Romeo and Juliet

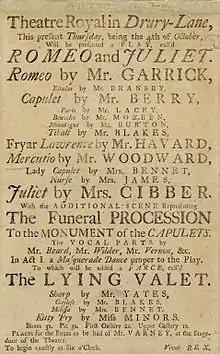
The playbill from a 1753 production at the Theatre Royal in Drury Lane starring David Garrick

A number of critics have found the character of Mercutio to have unacknowledged homoerotic desire for Romeo. Jonathan Goldberg examined the sexuality of Mercutio and Romeo utilising queer theory in "Queering the Renaissance" (1994), comparing their friendship with sexual love. Mercutio, in friendly conversation, mentions Romeo's phallus, suggesting traces of homoeroticism. An example is his joking wish "To raise a spirit in his mistress' circle ... letting it there stand / Till she had laid it and conjured it down." Romeo's homoeroticism can also be found in his attitude to Rosaline, a woman who is distant and unavailable and brings no hope of offspring. As Benvolio argues, she is best replaced by someone who will reciprocate. Shakespeare's procreation sonnets describe another young man who, like Romeo, is having trouble creating offspring and who may be seen as being a homosexual. Goldberg believes that Shakespeare may have used Rosaline as a way to express homosexual problems of procreation in an acceptable way. In this view, when Juliet says "...that which we call a rose, by any other name would smell as sweet", she may be raising the question of whether there is any difference between the beauty of a man and the beauty of a woman.